List of people from the London Borough of Barnet

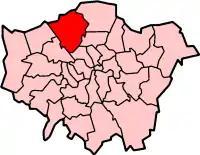
Location of the London Borough of Barnet within Greater London

Among those who were born in the London Borough of Barnet, or have dwelt within the border of the modern borough are "(alphabetical order, within category)":